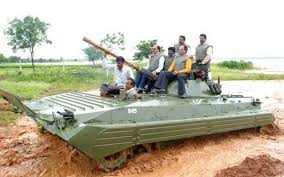
Label: BMP-2